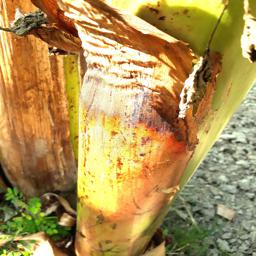
Label: PSEUDOSTEM WEEVIL